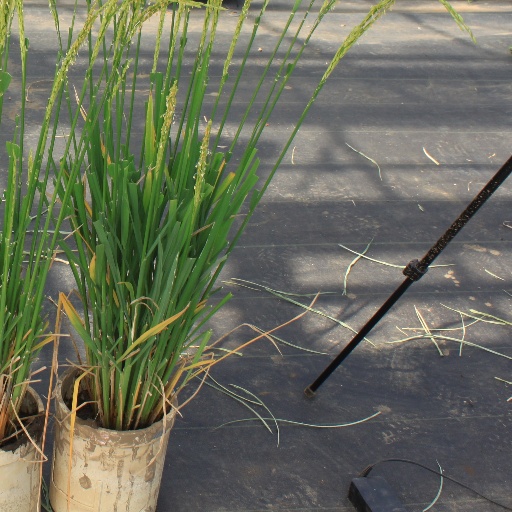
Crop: rice